Shanbally Castle

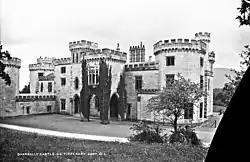
Front elevation of the former castle

Shanbally Castle was located near Clogheen, County Tipperary and built for Cornelius O'Callaghan, 1st Viscount Lismore in around 1810. It was the largest house built in Ireland by the noted English architect John Nash. The castle was acquired by the Irish Land Commission in 1954. On 21 March 1960 the castle, after much controversy, was demolished.